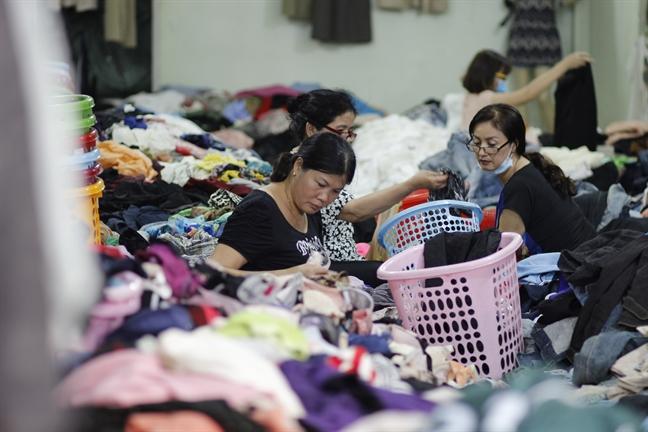
có một vài người phụ nữ đang ngồi giữa đống quần áo